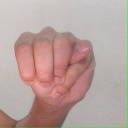
अक्षर: म